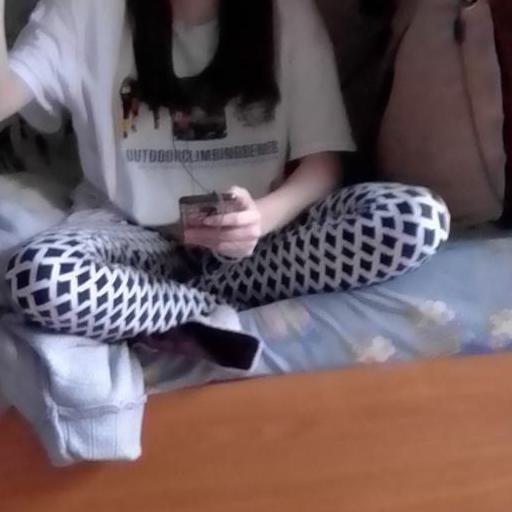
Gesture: no_gesture